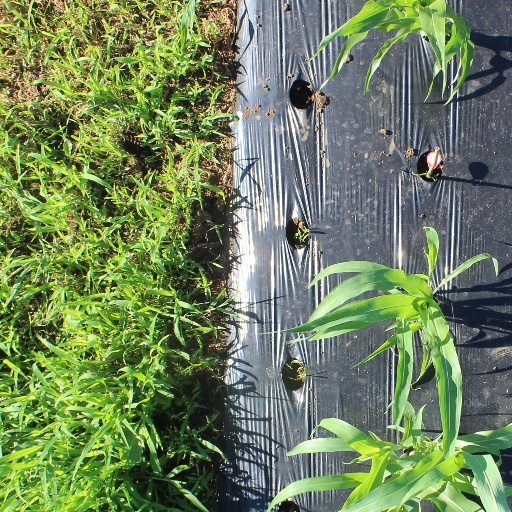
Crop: sorghum